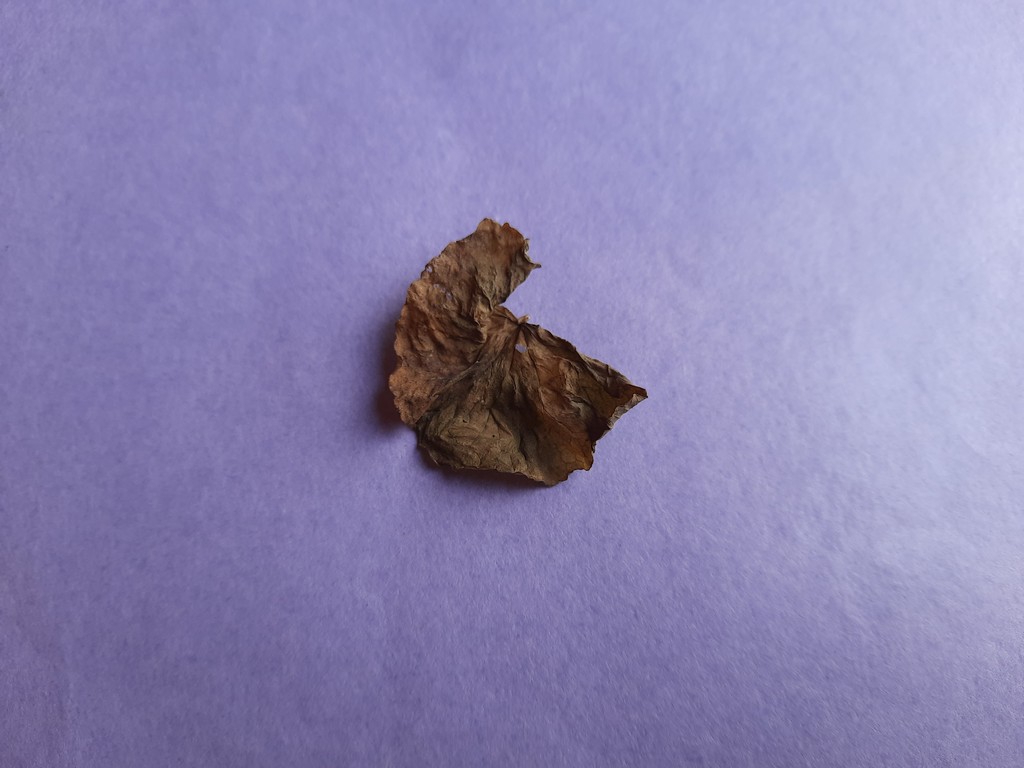
Label: Dried